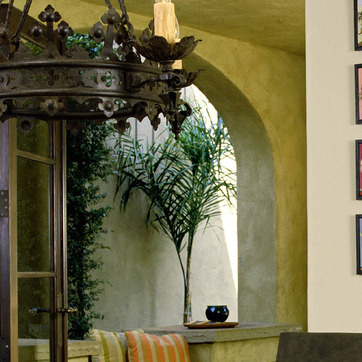
Material: foliage